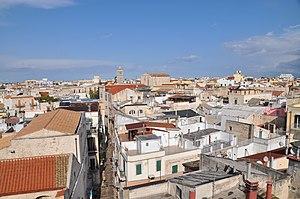
Ruvo di Puglia - Vue depuis la tour dell'Orologio - en direction de place du château médiéval (Piazza Matteotti) et de l'ancien forum romain (Largo Annunziata).
Ruvo di Puglia est une ville italienne de la ville métropolitaine de Bari dans la région des Pouilles. Elle fait partie du Parc National des Hautes Murges. On y trouve notamment une Cocathédrale et le Musée archéologique national Jatta.